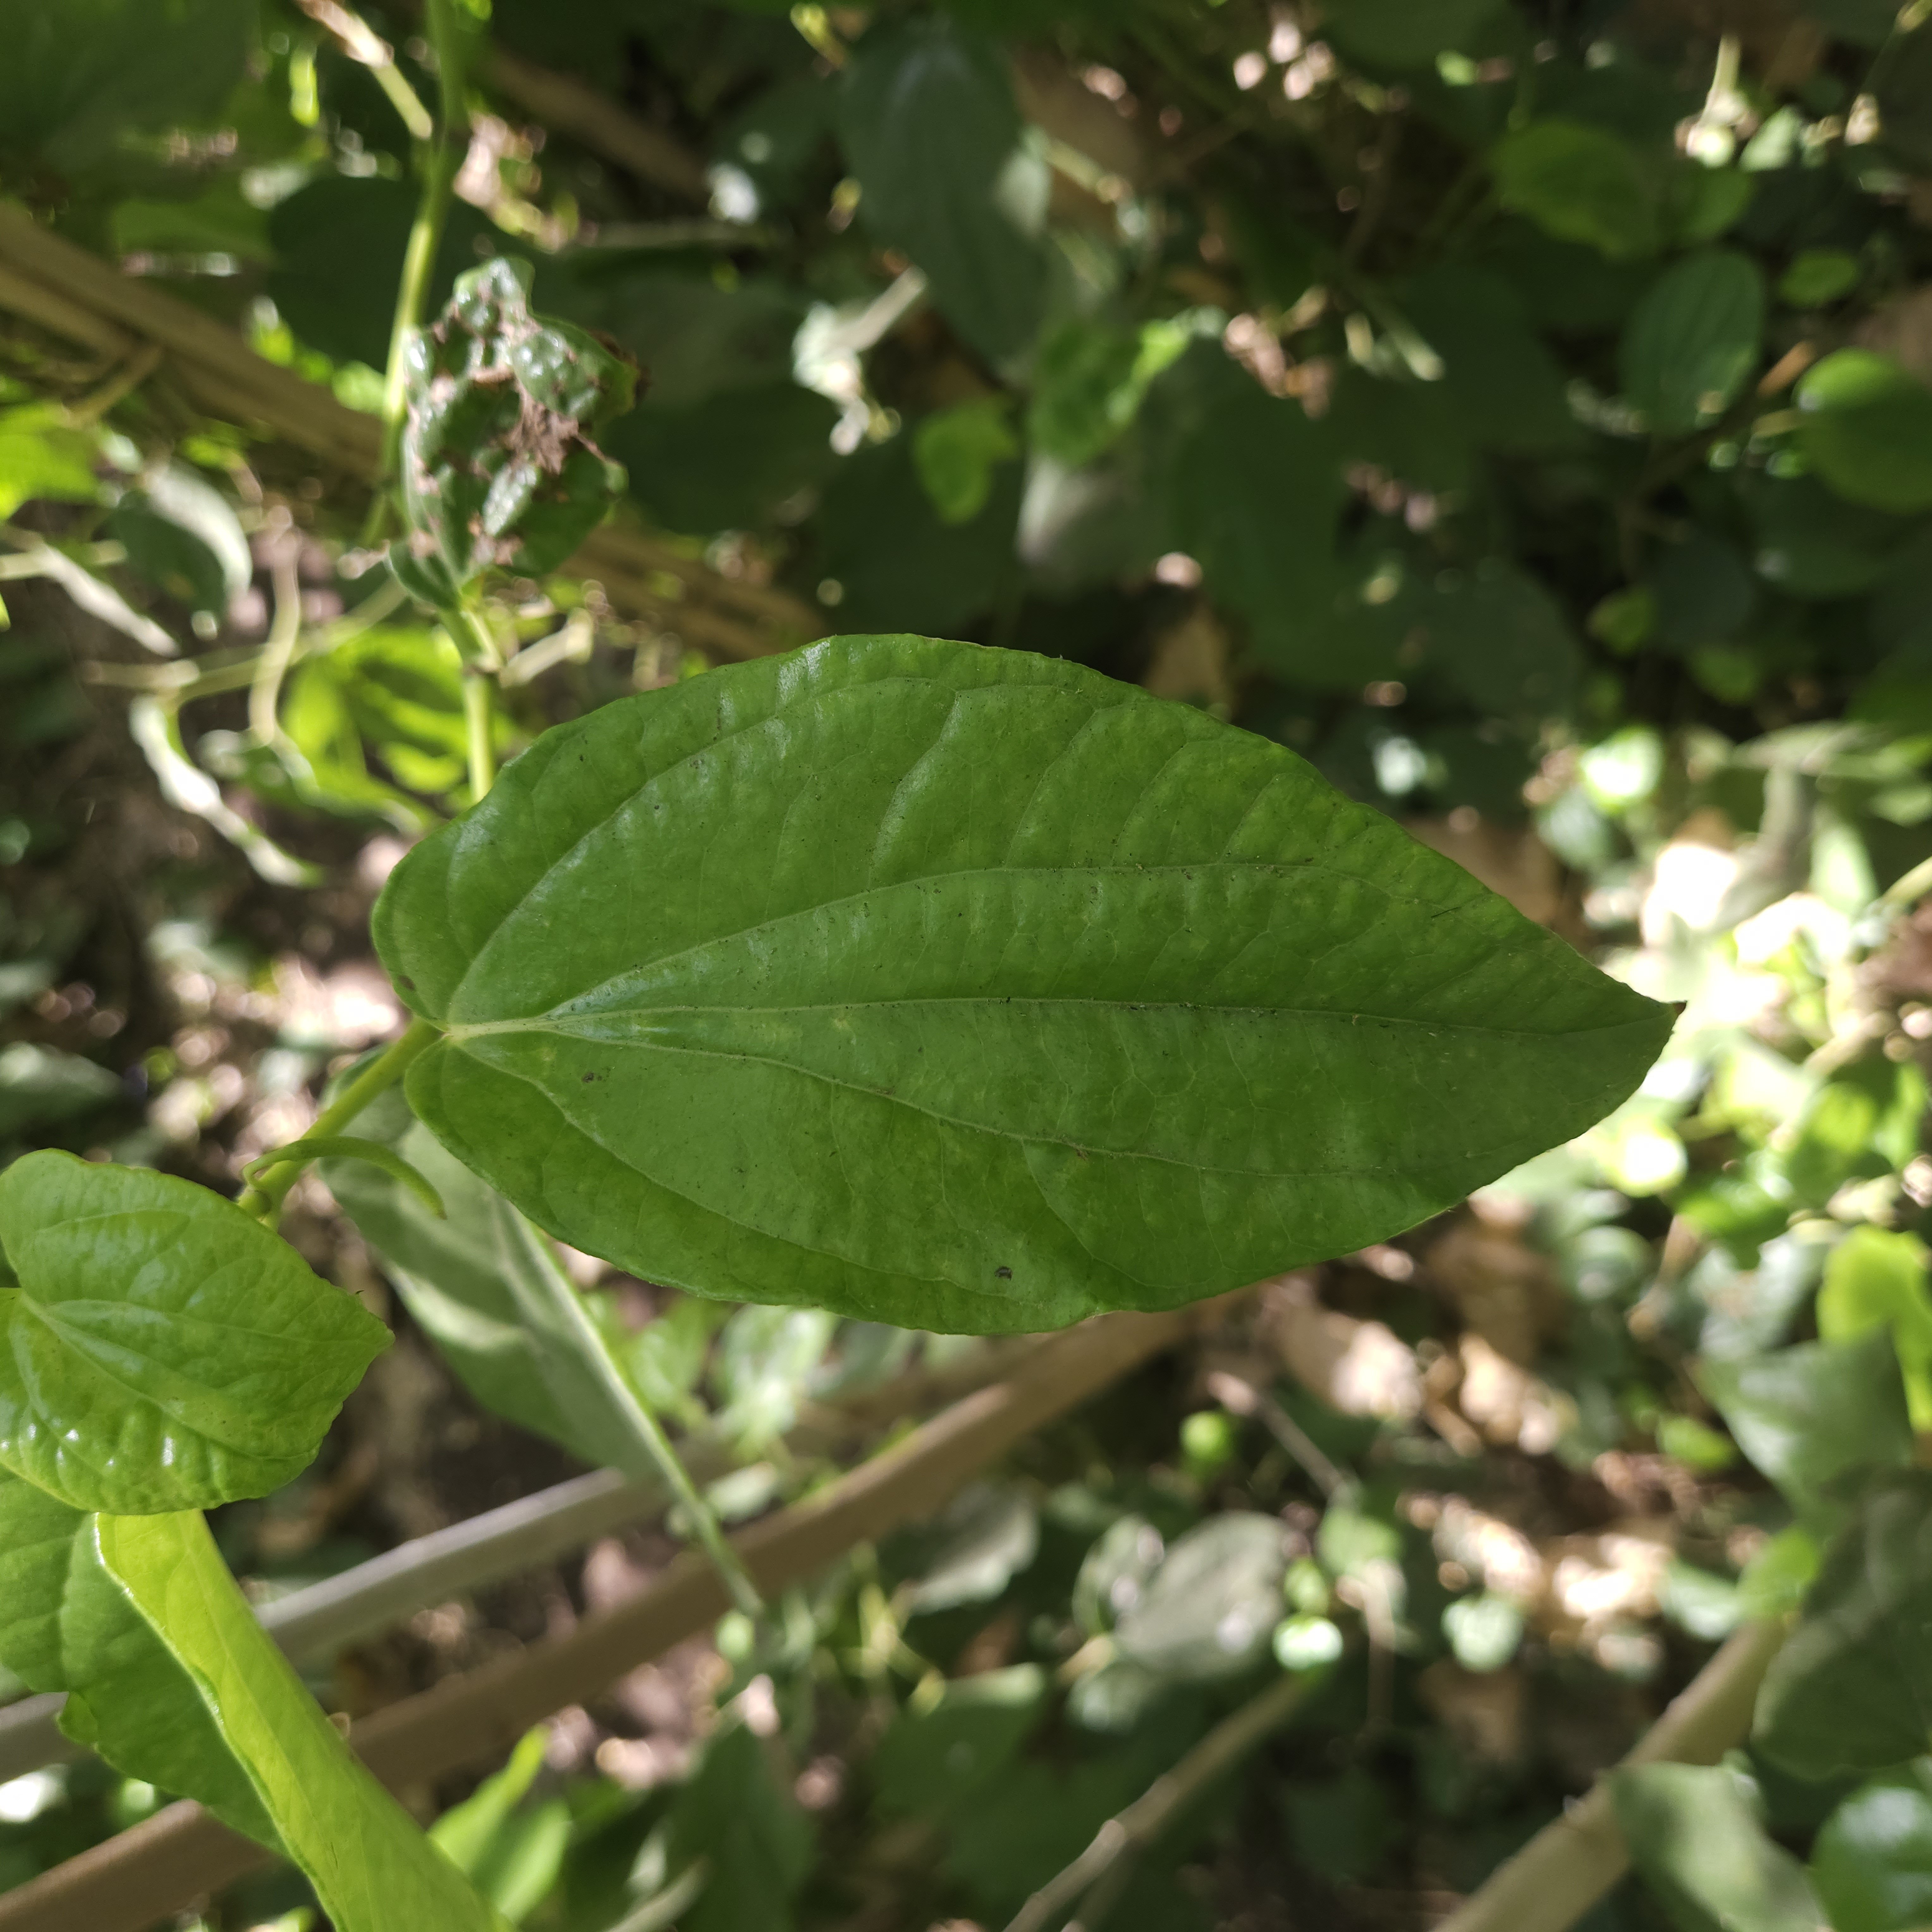
Label: Healthy